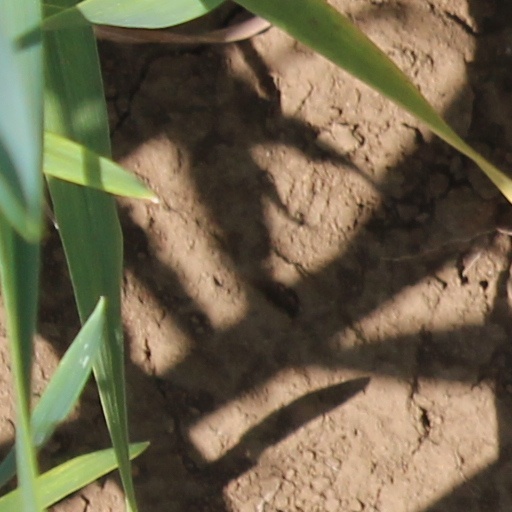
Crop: wheat